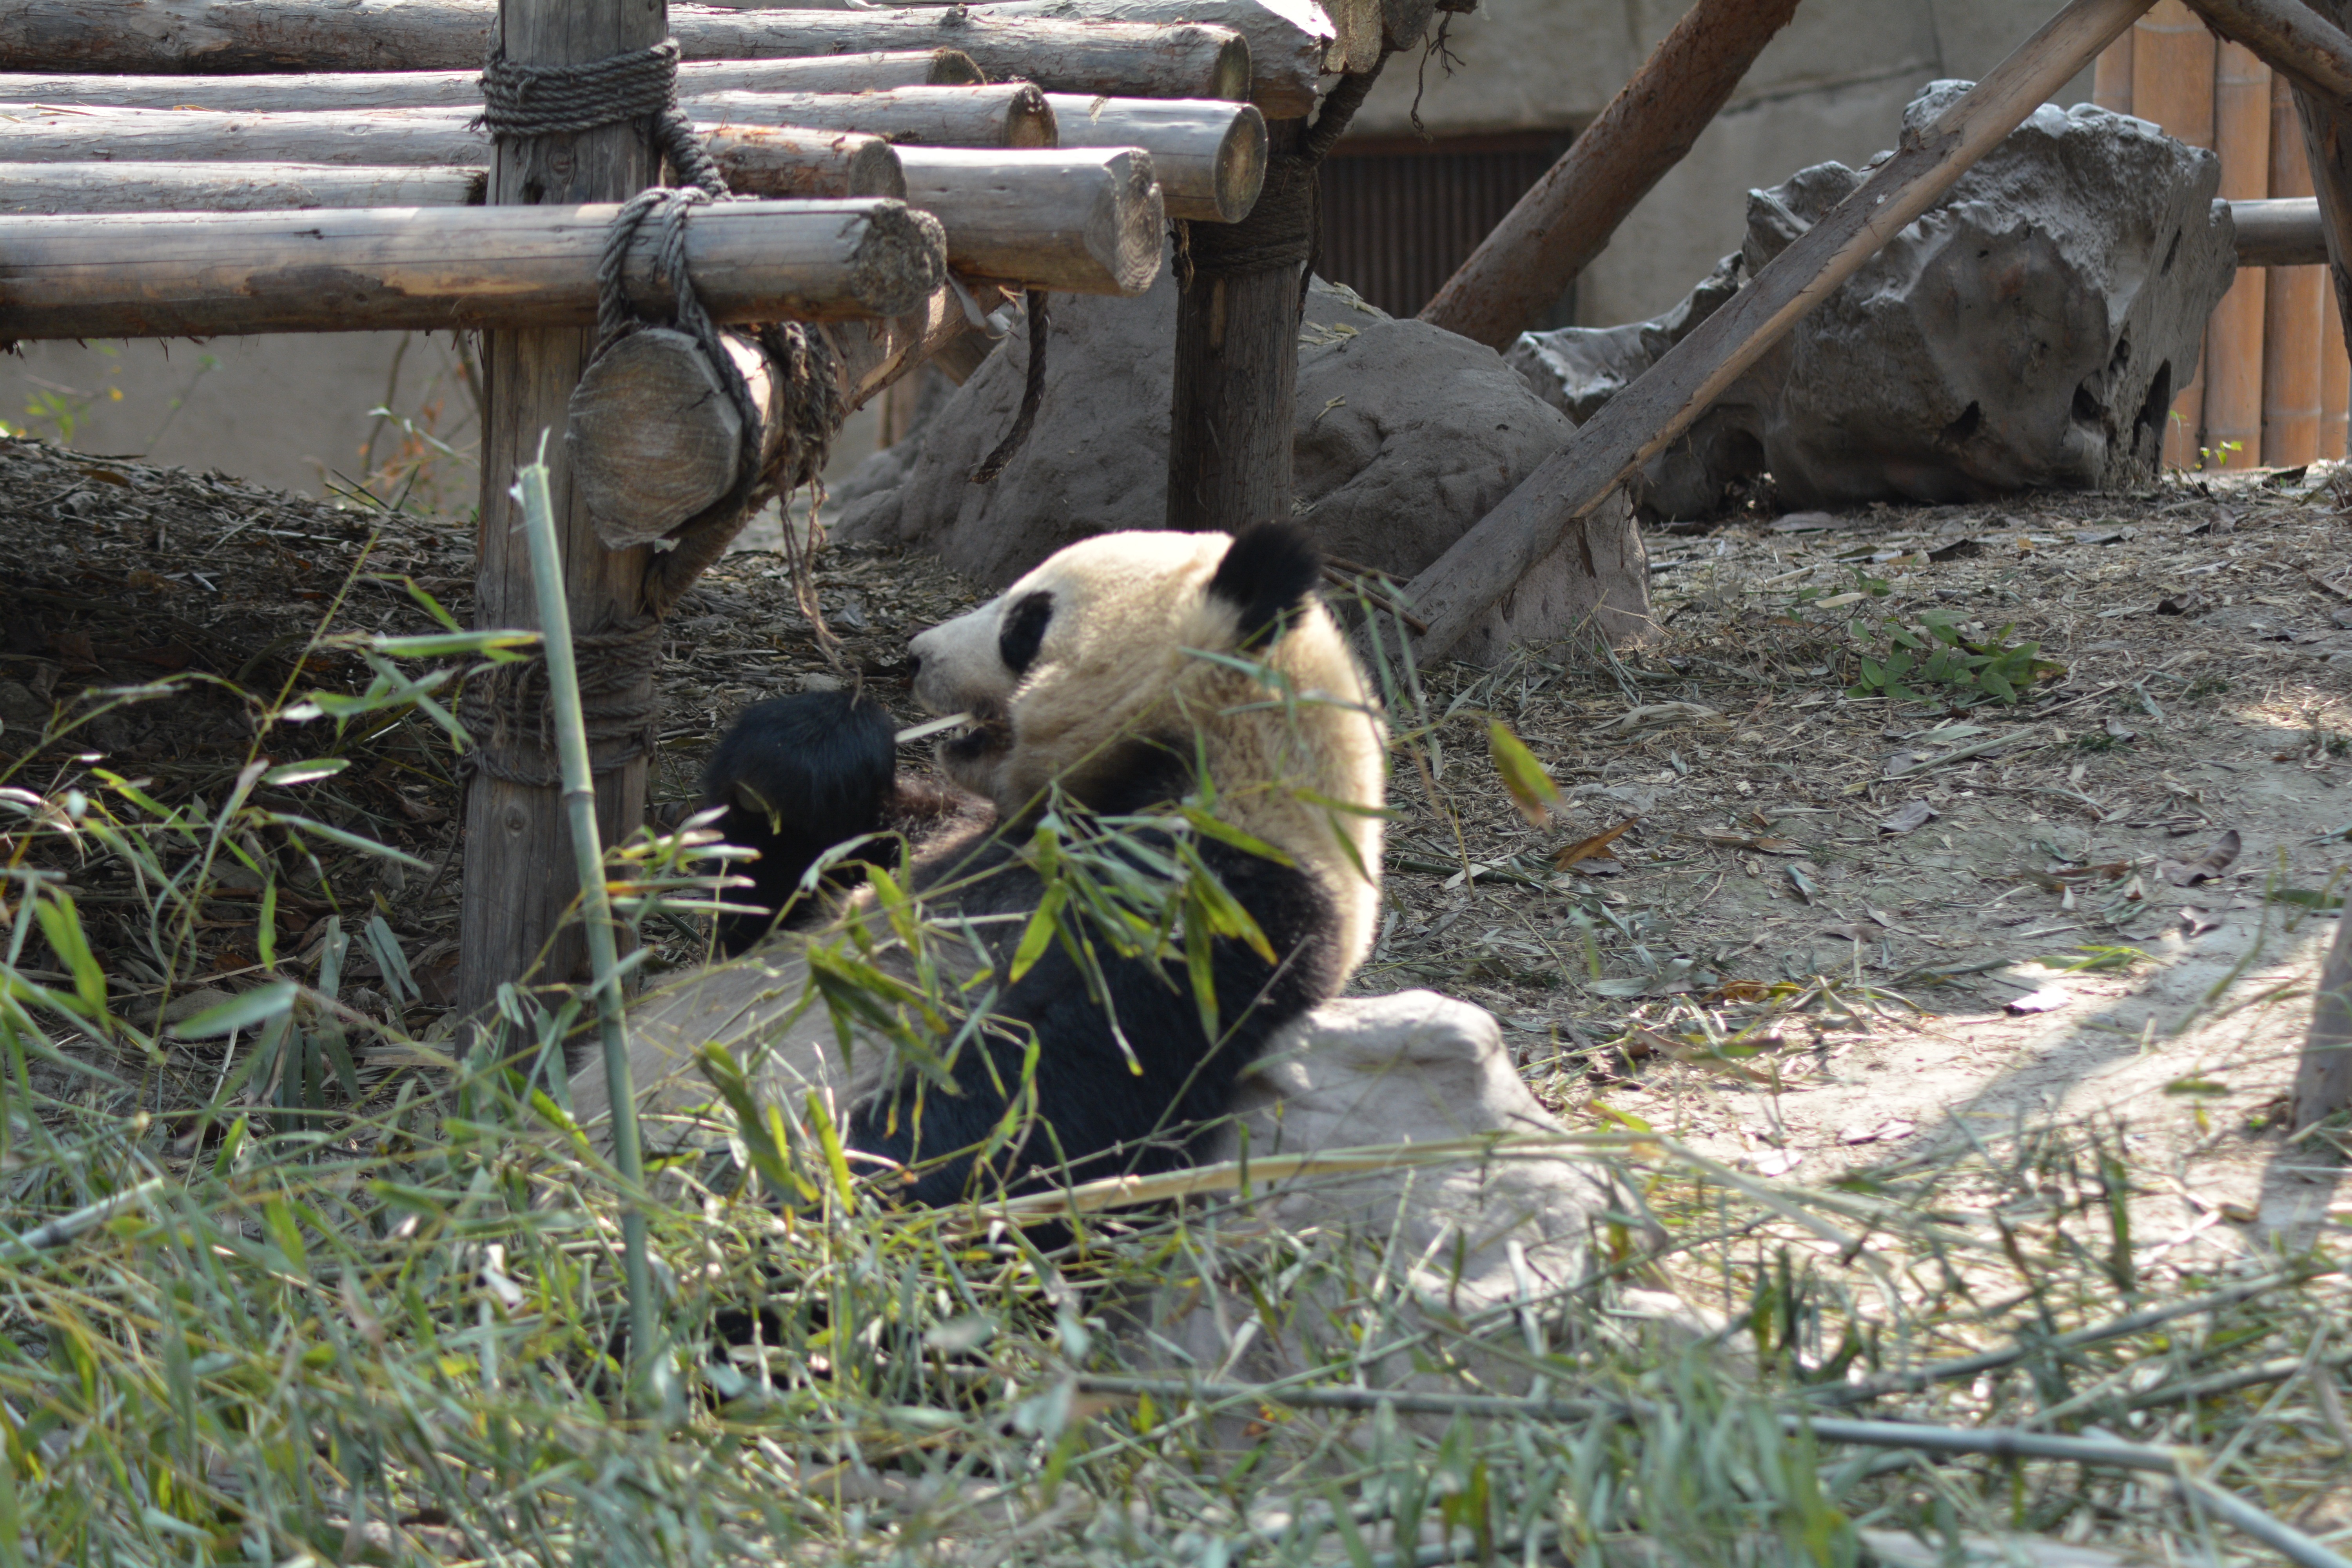
bear, wildlife, zoo, giant panda